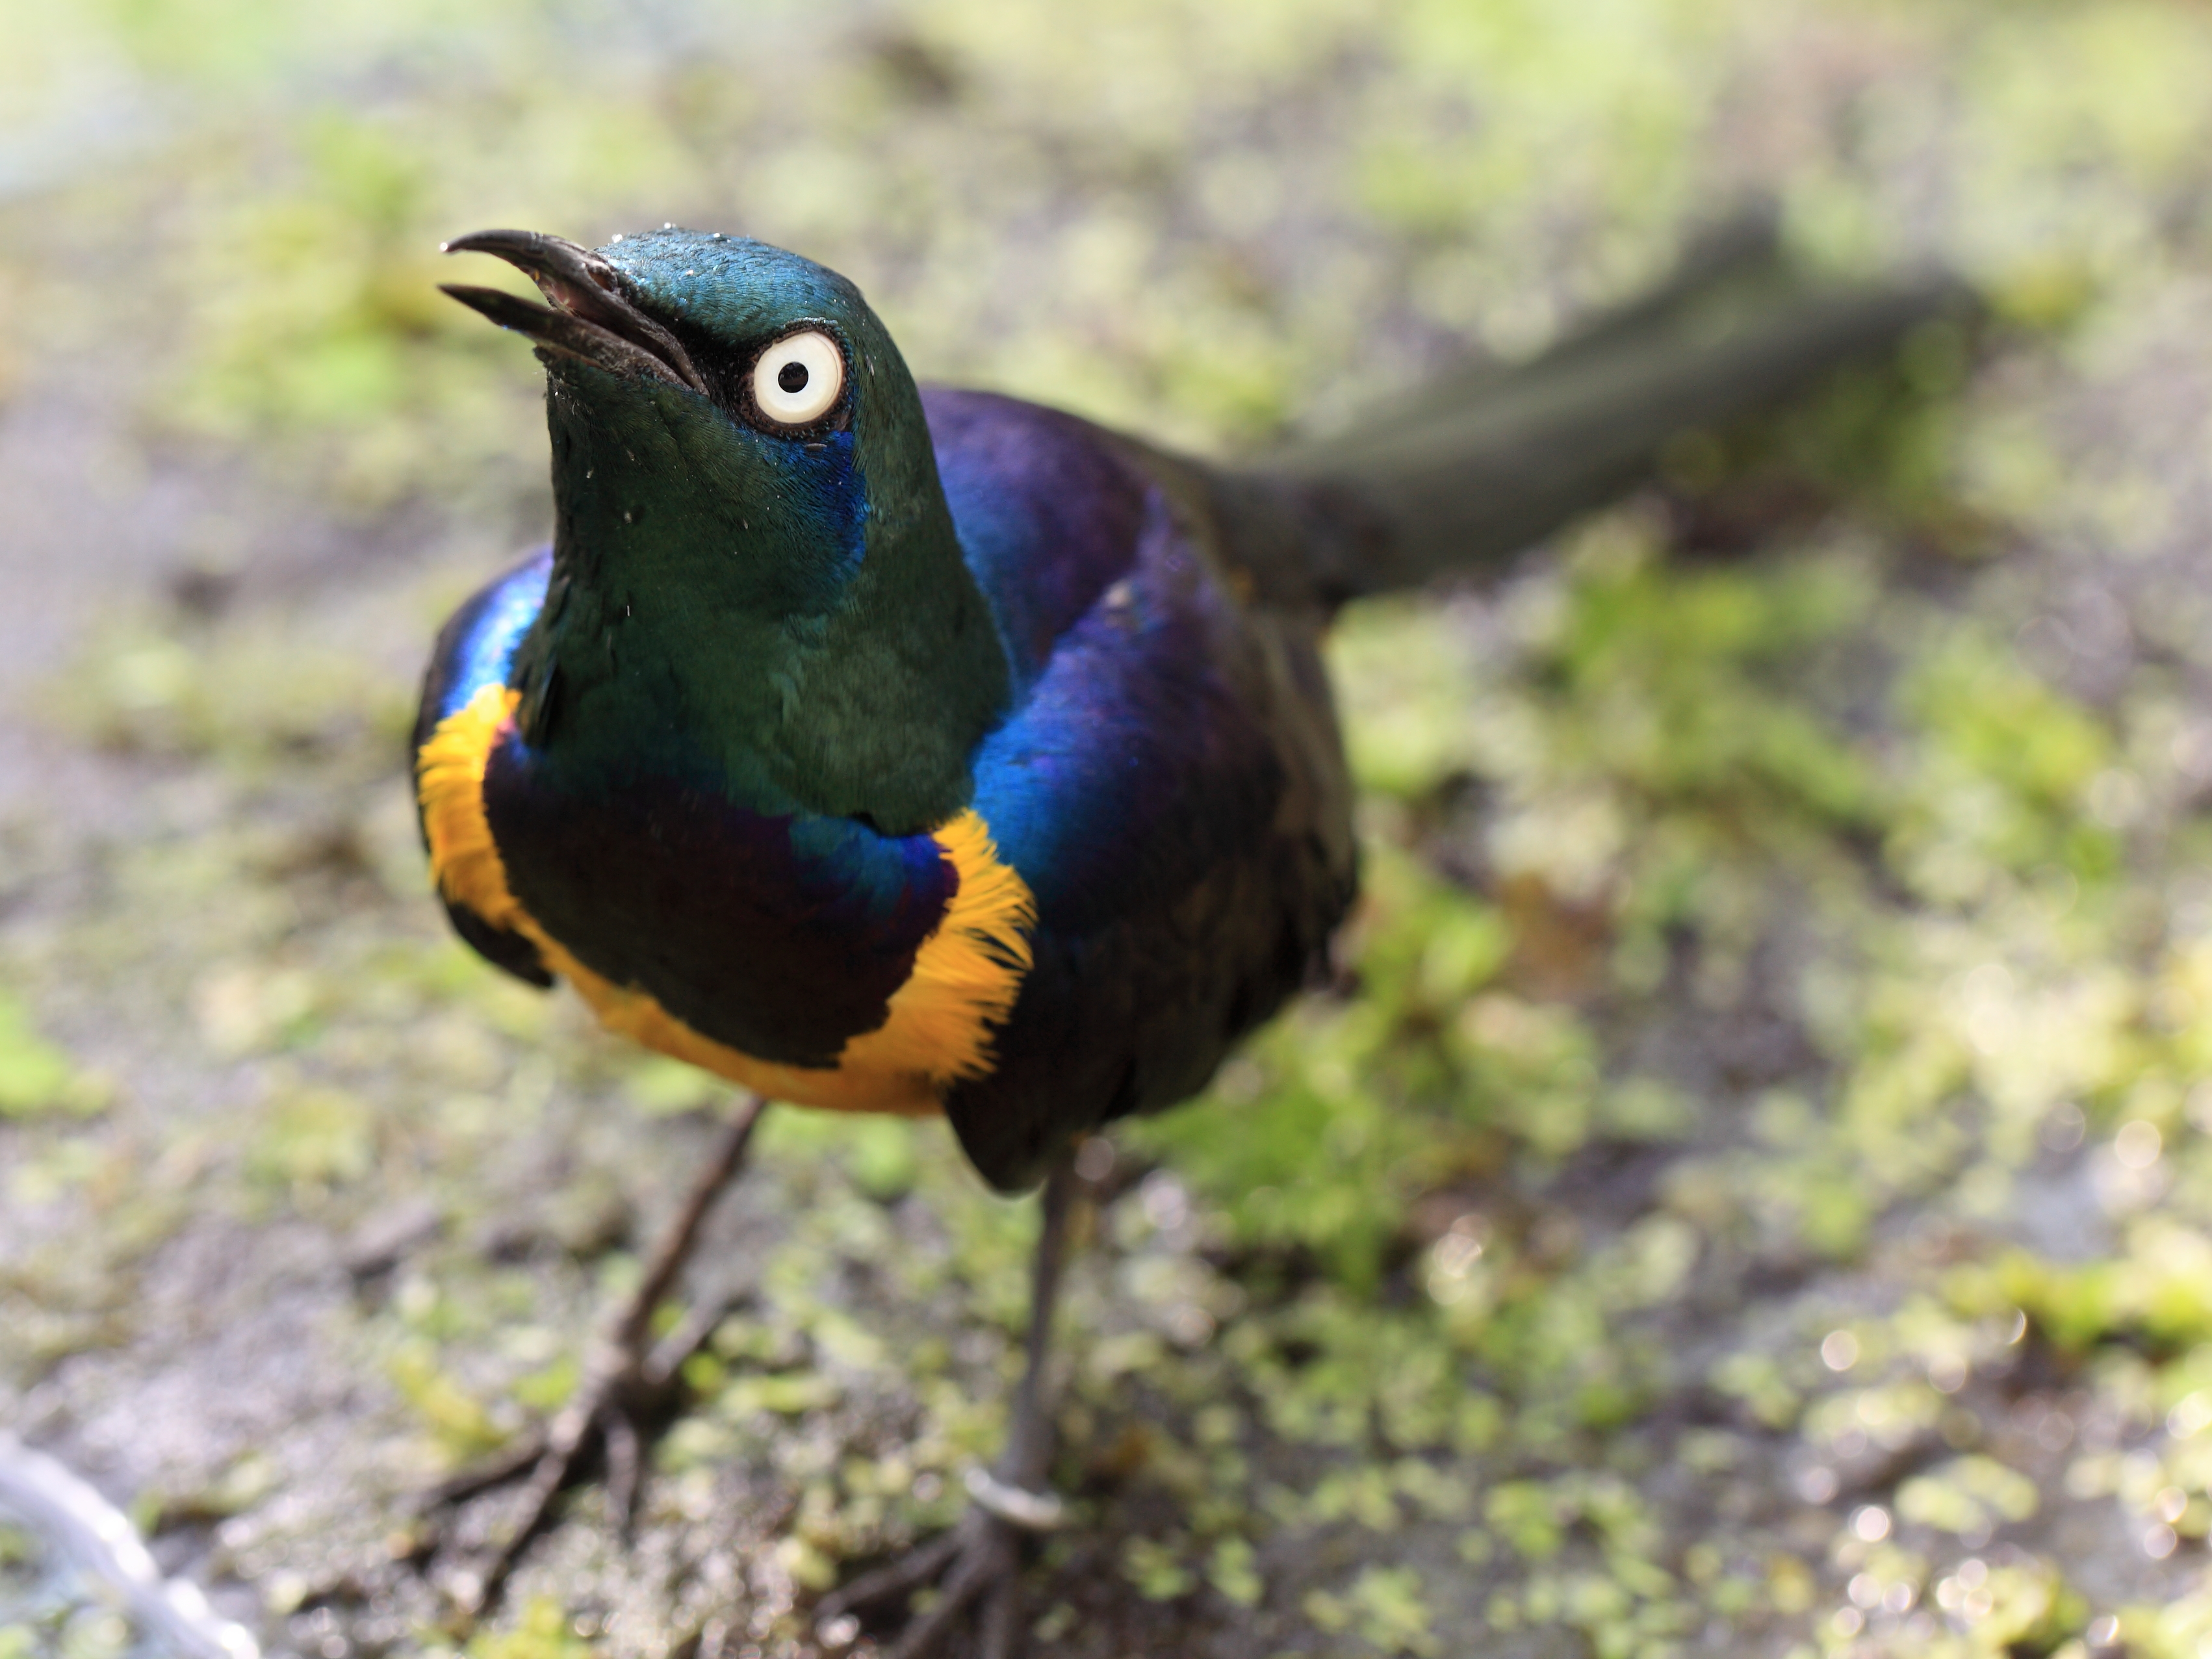
nature, bird, wildlife, green, high, beak, fauna, vertebrate, 5d, hires, starling, markii, hi, res, resolution, regius, goldenbreasted, cosmopsarus, shizuoka, kakegawa, kachoen, glossy, taxonomy binomial cosmopsarusregius, perching bird